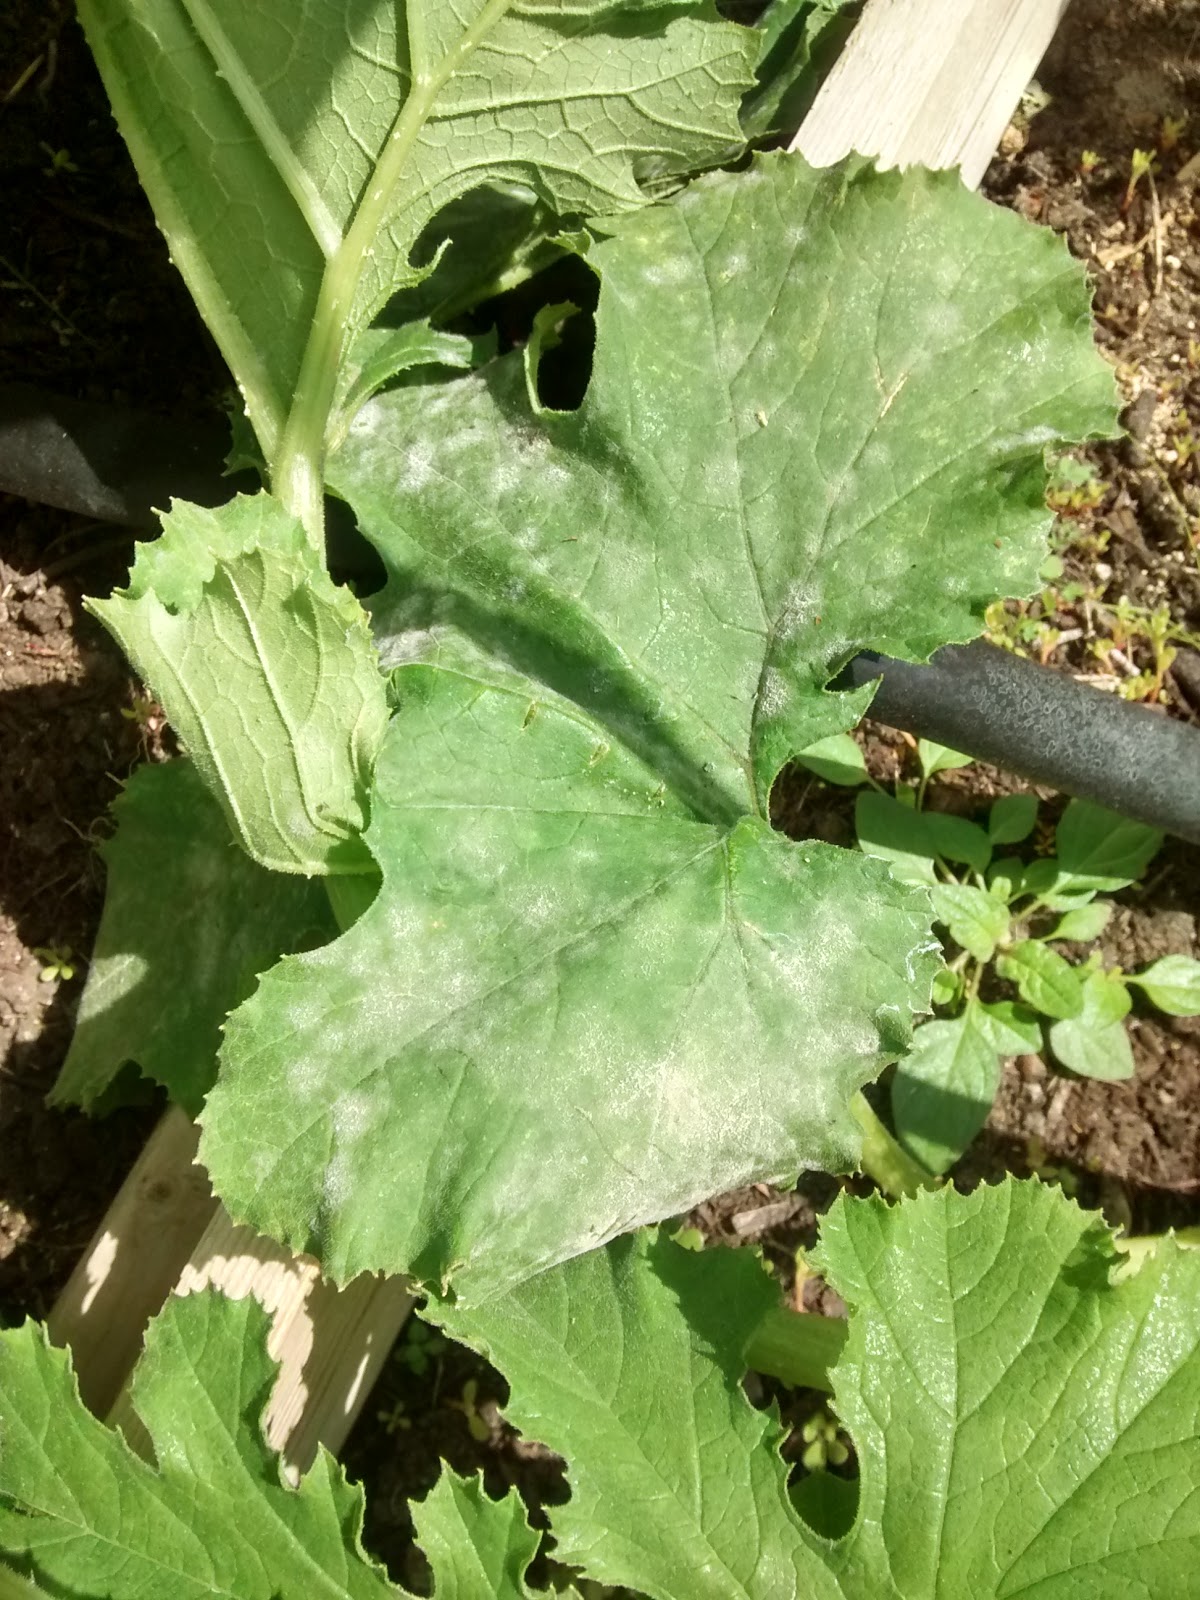
Labels: Squash Powdery mildew leaf, Squash Powdery mildew leaf